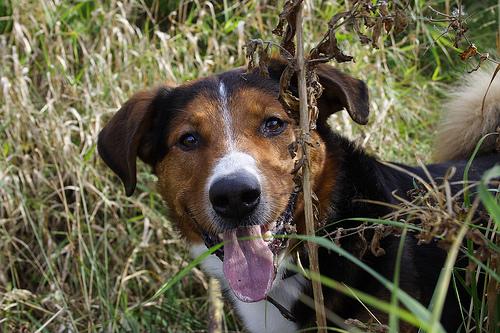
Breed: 234-n000091-Appenzeller